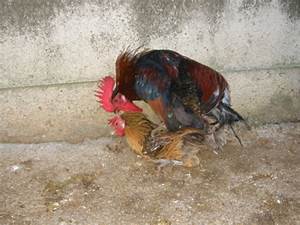
Label: chicken